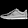
Label: Sneaker